One Great Step

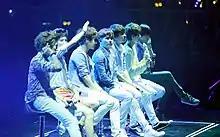
Infinite performing in Hong Kong

The concert opened with a video played on screen, where the Infinite members were depicted as fugitives. Once the video ended, an ensemble of dancers appeared on stage and executed a choreography routine utilizing laser rods. Following the act, the screen opened as red lights flashed on stage. It revealed Infinite imprisoned behind a steel cage, wearing black suits with gold trimmings. Bound by handcuffs, they broke free from the restraints and danced to "orchestra-like" music. The show commenced with Infinite singing "Destiny" on stage illuminated by lasers lights, proceeded by "Tic Toc". Infinite then removed their jackets and showcased a "sexy" silhouette dance sequence. They performed "Paradise" in black tank tops. The group continued with "Wings" and "Inception", the latter of which utilized a dance routine involving chairs. The setlist transitioned to medium-tempo sweet songs as they performed "Can U Smile", "Come to You", and "Nothing's Over" in sophisticated suits, standing behind microphone stands.